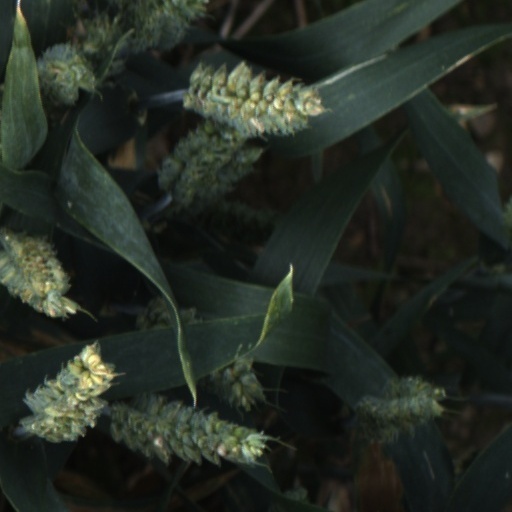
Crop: wheat